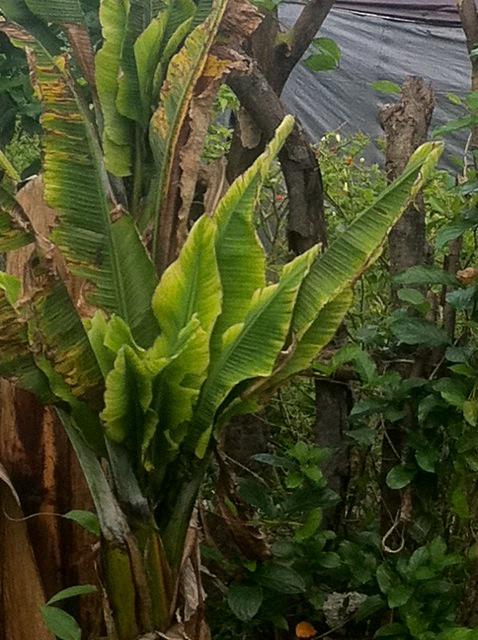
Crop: unknown
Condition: banana_banana_bunchy_top